Boeing X-40

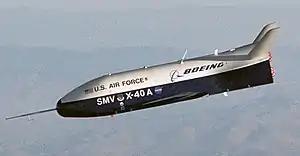
Boeing X-40A on a descent glide slope

The Boeing X-40 Space Maneuver Vehicle is a test platform for the Boeing X-37 reusable spaceplane, built by Boeing Phantom Works. It sought to test the X-37's systems in order to "reduce the cost and risk of future reusable space launch vehicle system".